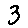
Label: 3